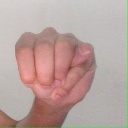
अक्षर: म